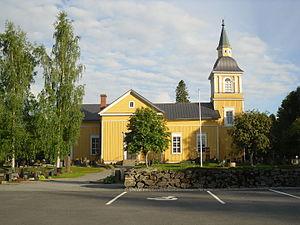
Pehr Johan Gylich est un commerçant et architecte suédois.
Cet article recense les églises évangéliques-luthériennes de Finlande.